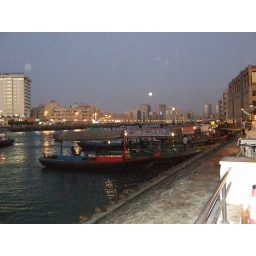
The small wooden bats i used to cross the river can be seen in the foreground.